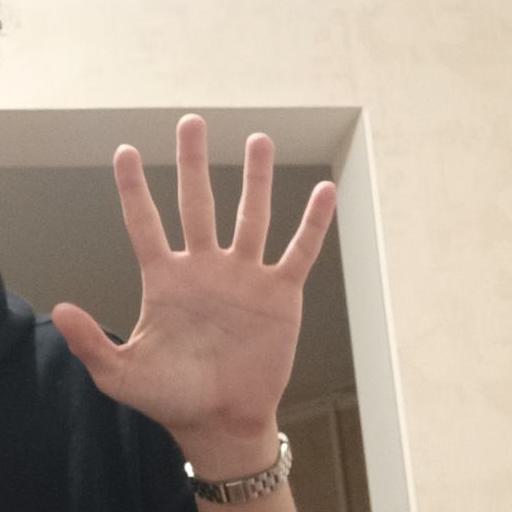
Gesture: palm